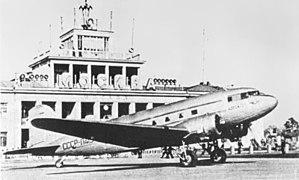
Lissounov Li-2 est le nom donné en URSS au bimoteur américain Douglas DC-3, produit sous licence. Appelé initialement PS-84, cet avion de transport a été renommé Lissounov Li-2 en 1942 pour honorer l'ingénieur qui fut chargé d'organiser sa production et de l'adapter aux besoins de l'URSS. À la fin de la Seconde Guerre mondiale, un certain nombre de ces appareils furent distribués aux pays alliés de l'URSS, et l'OTAN donnera le nom de code Cab aux Li-2 et DC-3 utilisés par ces pays.